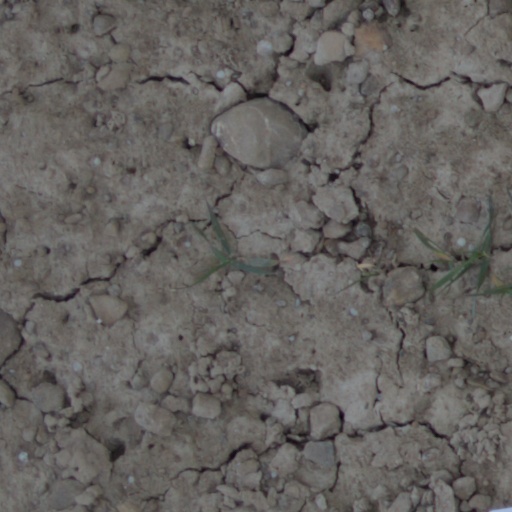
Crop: wheat